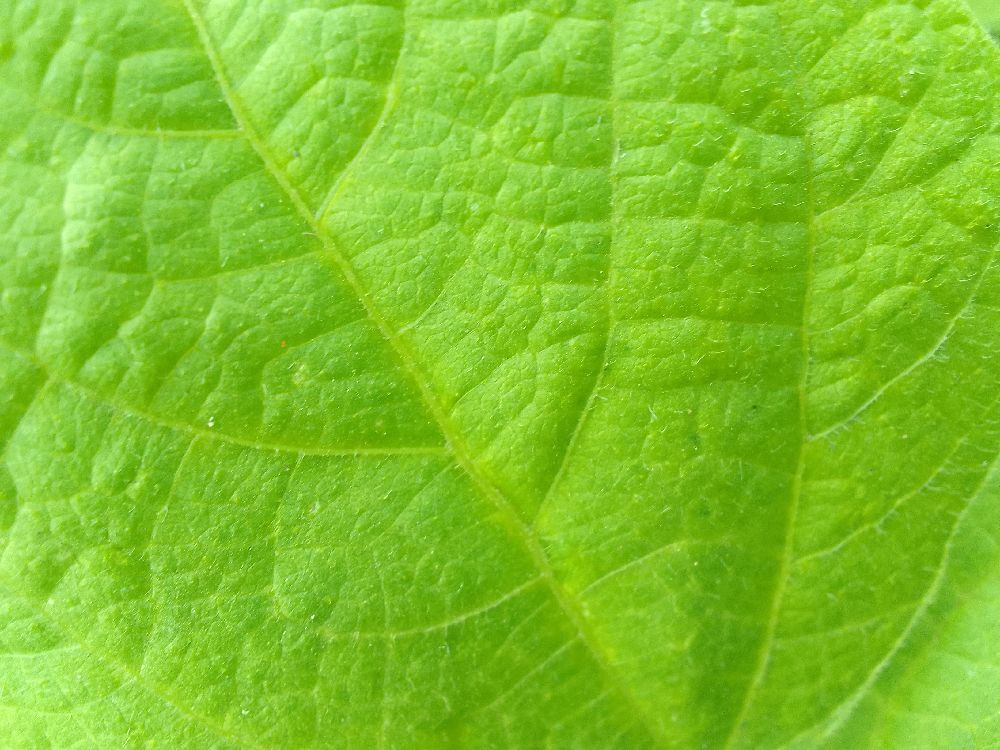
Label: healthy